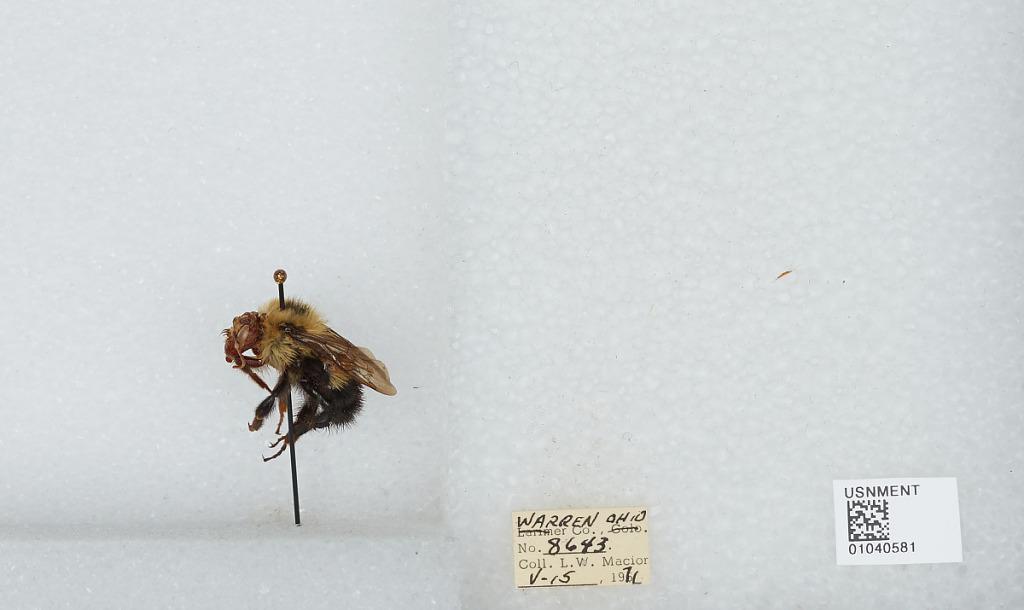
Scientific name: Bombus (Pyrobombus) vagans vagans Smith
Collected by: L. Macior
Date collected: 1971-5-15
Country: United States
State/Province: Ohio
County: Warren
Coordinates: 39.4242, -84.1856